2011 Sikkim earthquake

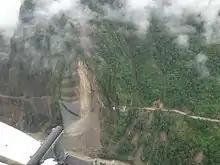
Sikkim earthquake aerial survey by Indian Air Force helicopter

Two buildings of the Indo-Tibetan Border Police in the Pegong areas of North Sikkim collapsed. In Gangtok, many government offices and hospitals were left unusable. The heavy shaking destroyed the villages of Lingzya, Sakyong, Pentong, Bay and Tholong.